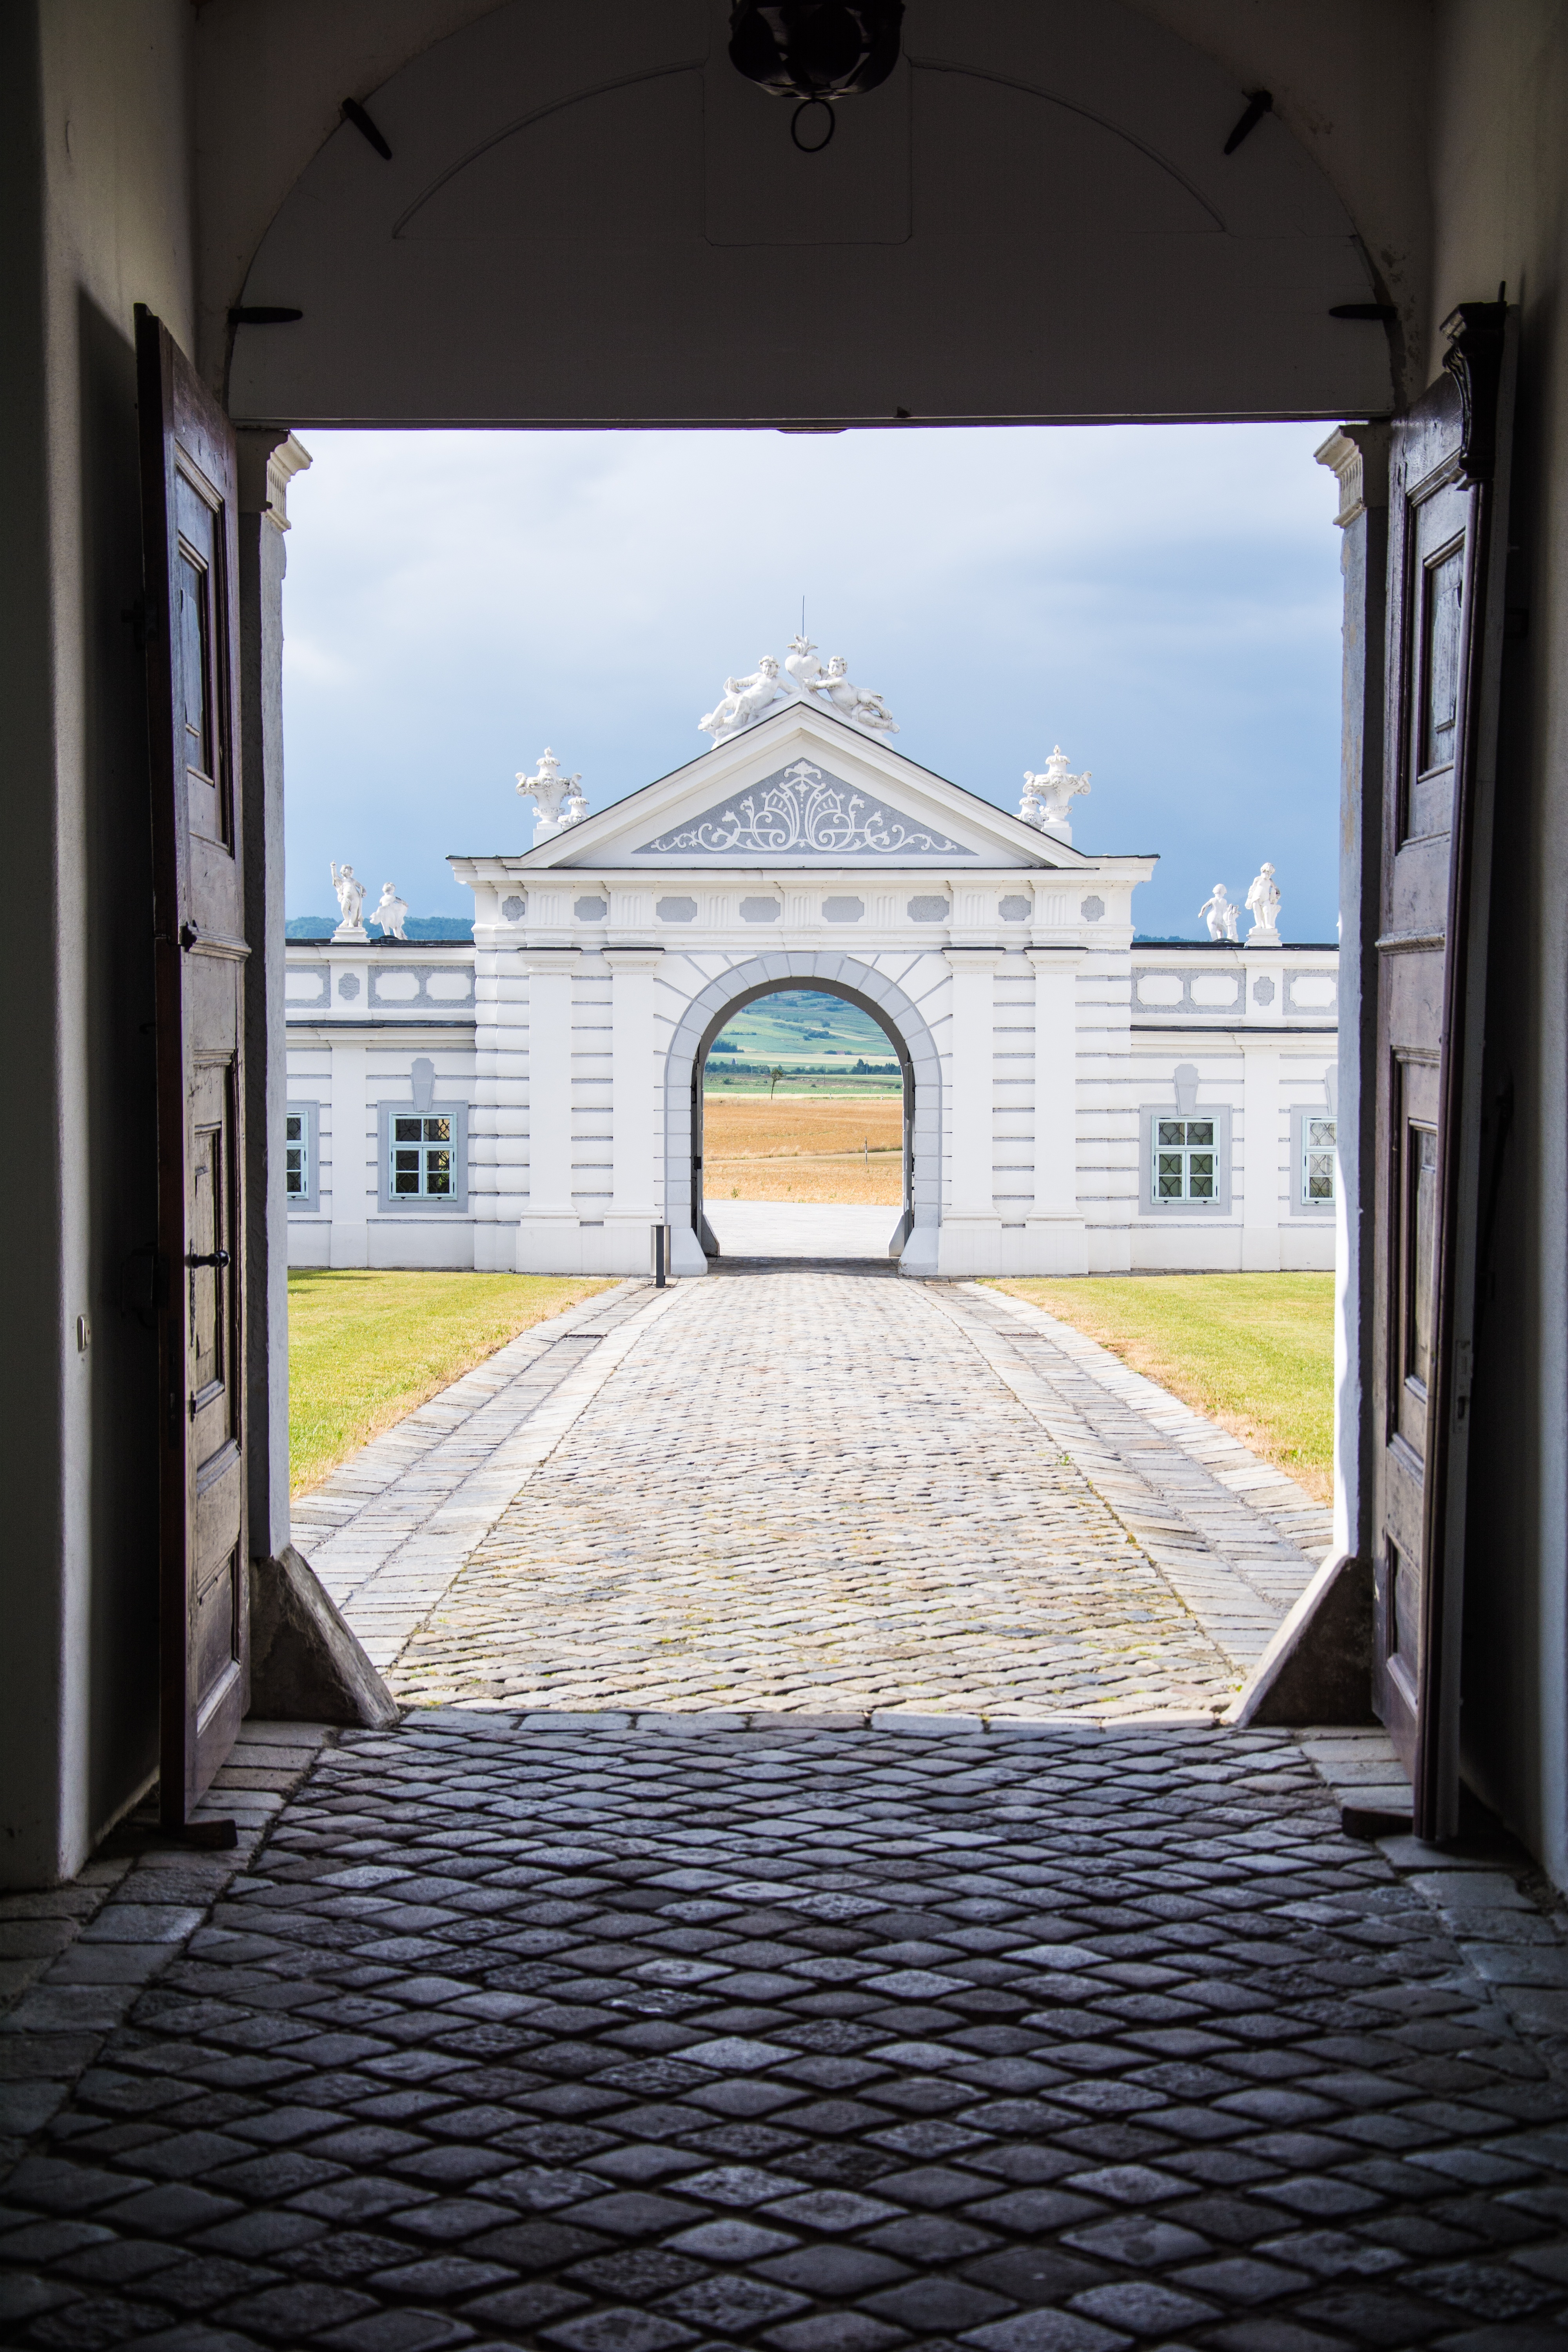
architecture, mansion, house, window, old, home, arch, hall, facade, chapel, door, goal, interior design, monastery, symmetry, estate, input, historically, gateway, intake